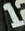
Number: 1